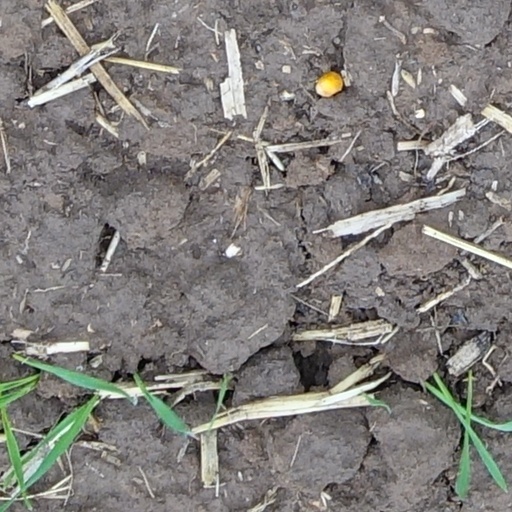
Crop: wheat